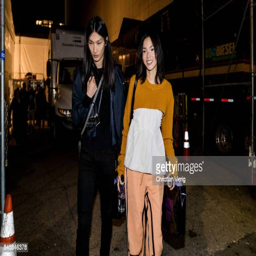
model seen in the streets outside fashion designer during fashion week